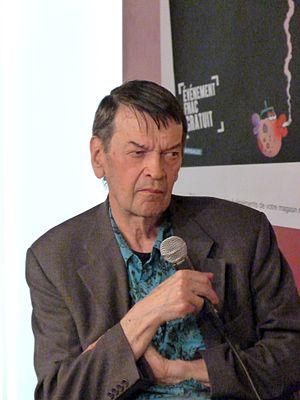
Nikita Mandryka lors de la présentation, en compagnie de Marcel Gotlib, de leur bande dessinée Clopinettes, le samedi 2 juillet à la FNAC Montparnasse (Paris, 6e arrond.).